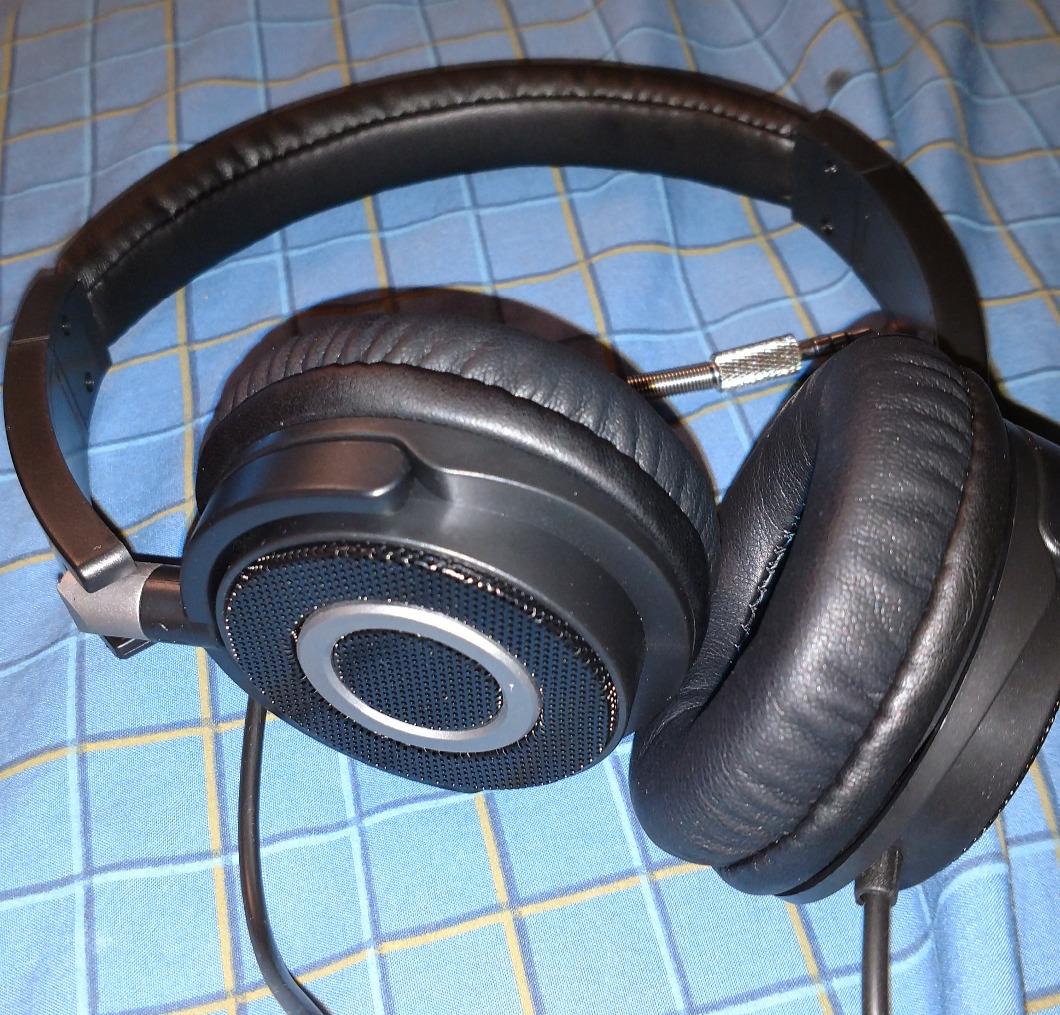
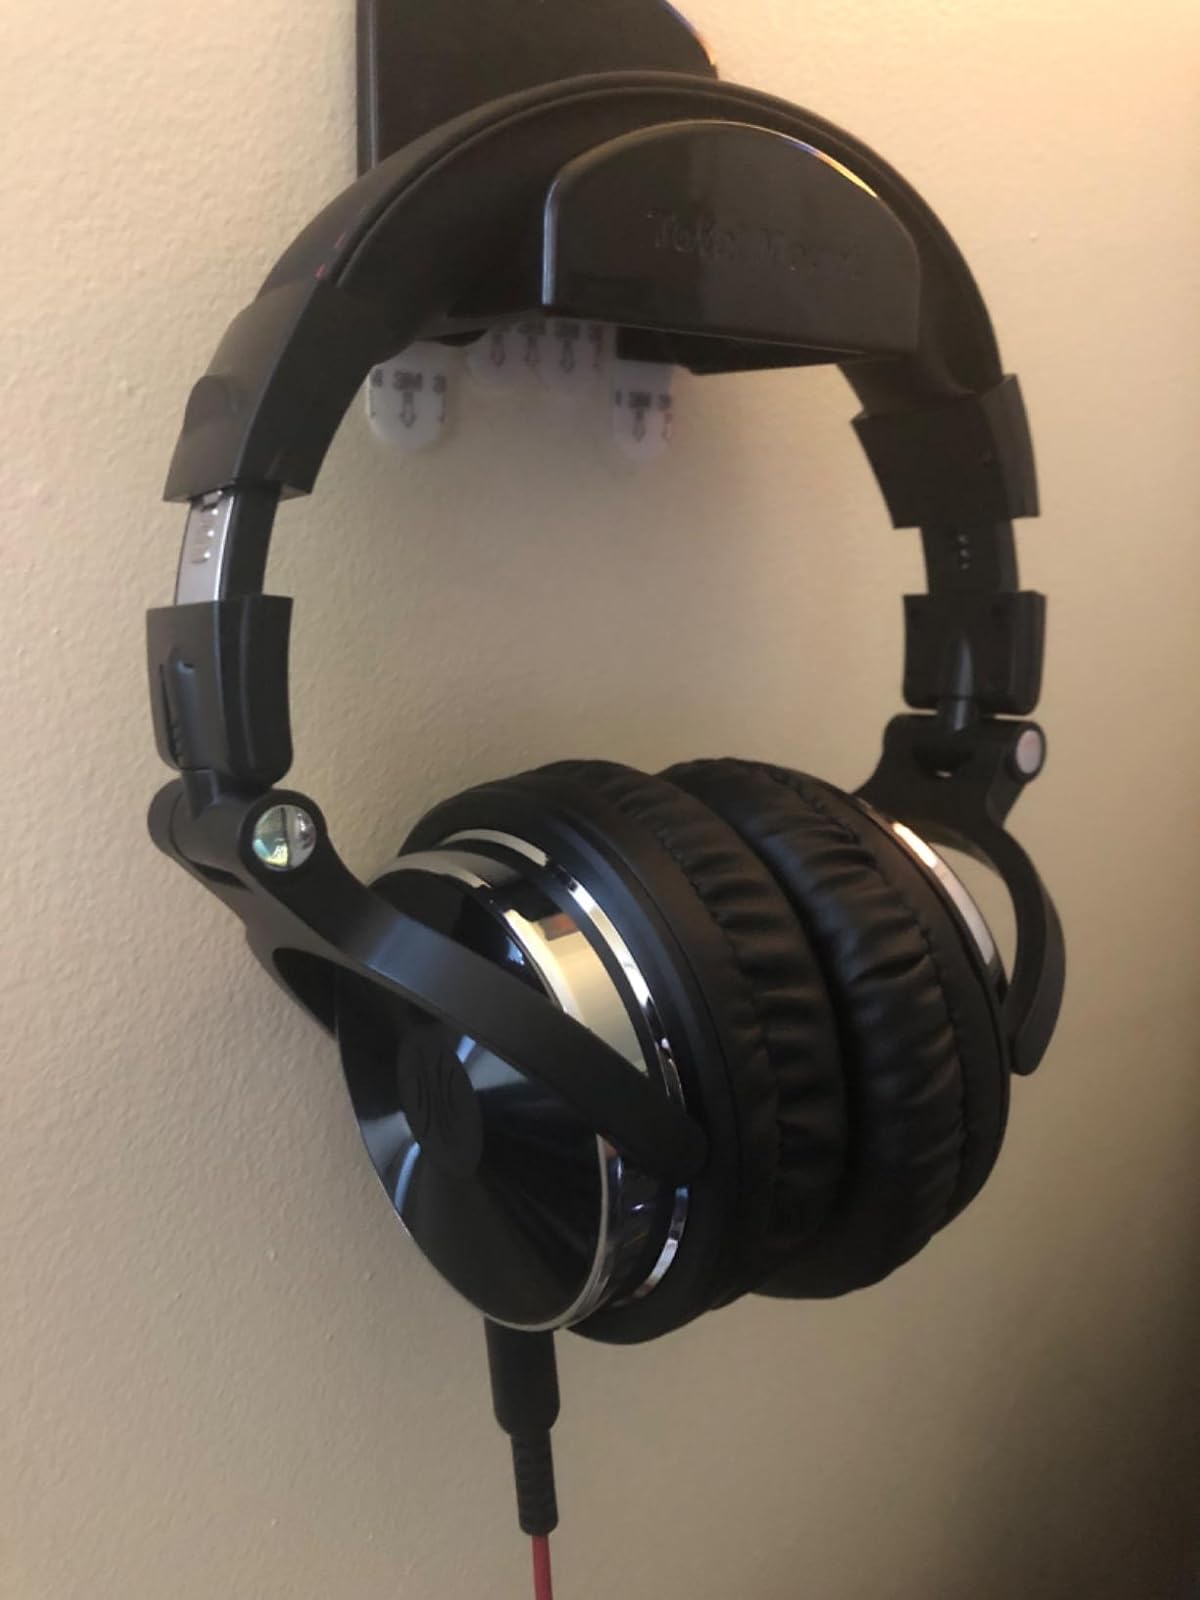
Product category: headphones
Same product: no